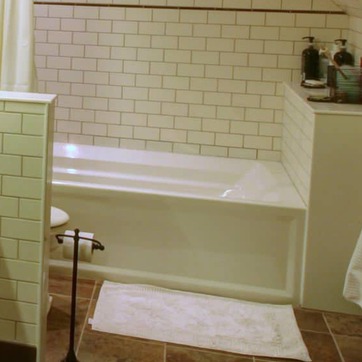
Material: ceramic